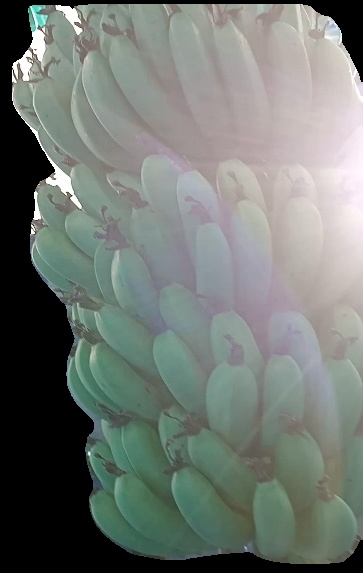
Variety: pachbale
Grade: grade1